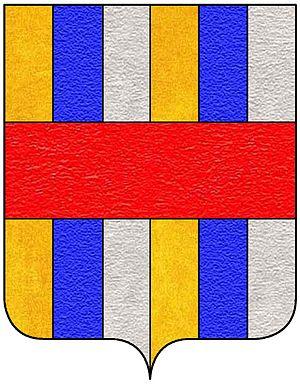
Les Trevisan est une famille patricienne de Venise, dont une partie est originaire de Aquilée et ils habitèrent Venise dès sa fondation.